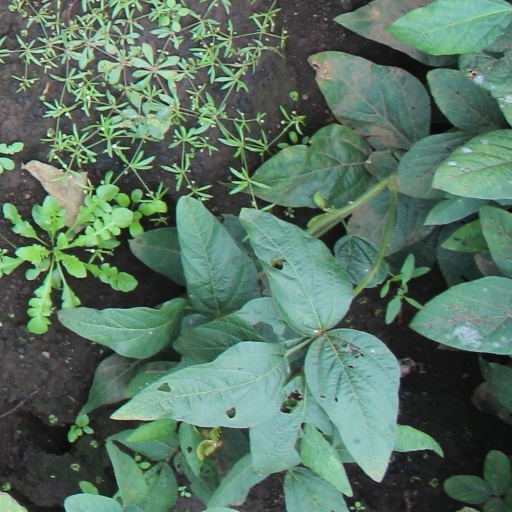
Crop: soybean